County Wexford

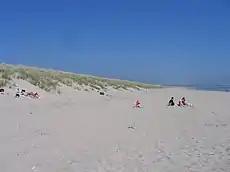
Curracloe Beach

County Wexford, sometimes dubbed Ireland's "sunny southeast", has in general a higher number of hours of sunshine recorded daily than in the rest of the country.